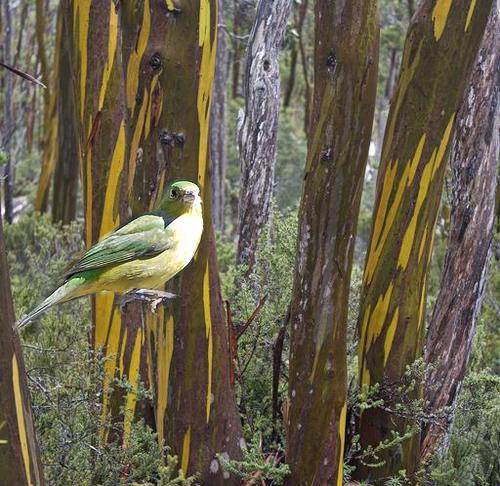
Bird species: Painted_Bunting
Bird type: landbird
Background: land